Ramsgate, New South Wales

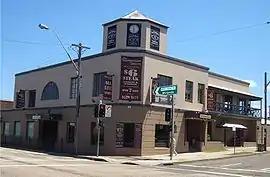
Intersection Tavern, corner of Rocky Point Road and Ramsgate Road

Ramsgate is a suburb in southern Sydney, in the state of New South Wales, Australia 16 km south of the Sydney central business district. It is part of the St George area. Divided by Rocky Point Road, part of Ramsgate to the east of Rocky Point Road is in the local government area of the Bayside Council, whilst properties to the west of Rocky Point Road are in the Georges River Council. Ramsgate Beach is a separate suburb, to the east.